History of Nintendo

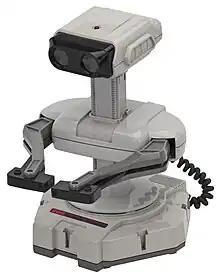
The R.O.B. peripheral for the NES, released in 1985

In 1982, Nintendo developed a prototype system called the Advanced Video System (AVS), which could be used as a simple home computer. Accessories including controllers, a tape drive, a joystick, and a light gun were developed for the system, but it never released. In July 1983, Nintendo released the Family Computer console in Japan, as its first attempt at a cartridge-based video game console. More than 500,000 units were sold within two months at around each. After a few months of favorable sales, Nintendo received complaints that some Famicom consoles would freeze on certain games. The fault was found in a malfunctioning chip and Nintendo decided to recall all Famicom units that were currently on store shelves, at a cost of approximately $500,000.